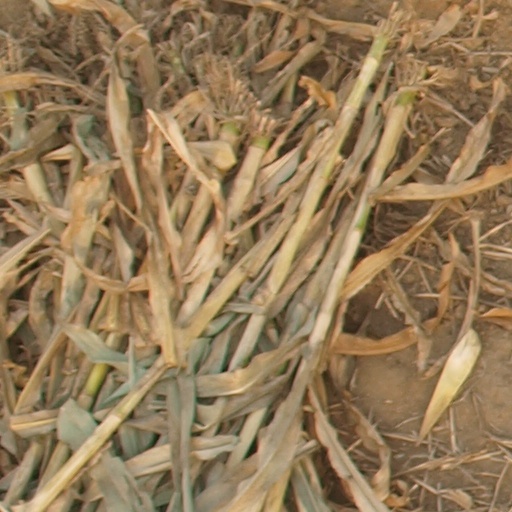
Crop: maize; corn